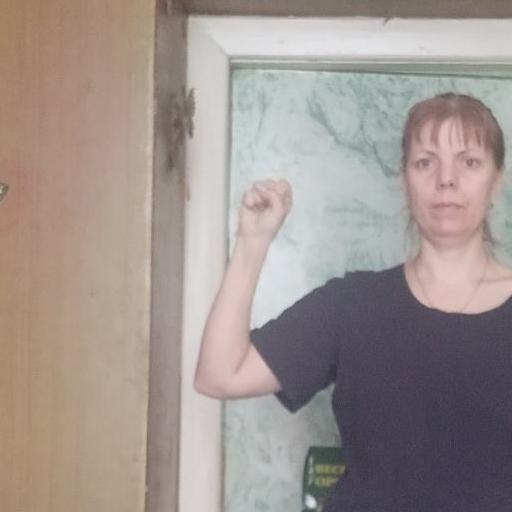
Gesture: fist